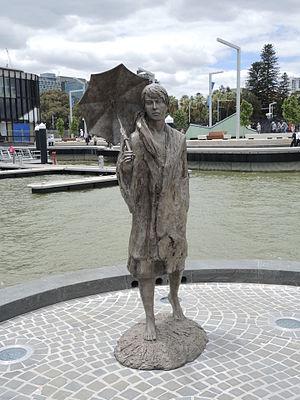
Bessie Mabel Rischbieth, née Earle est une militante féministe australienne.